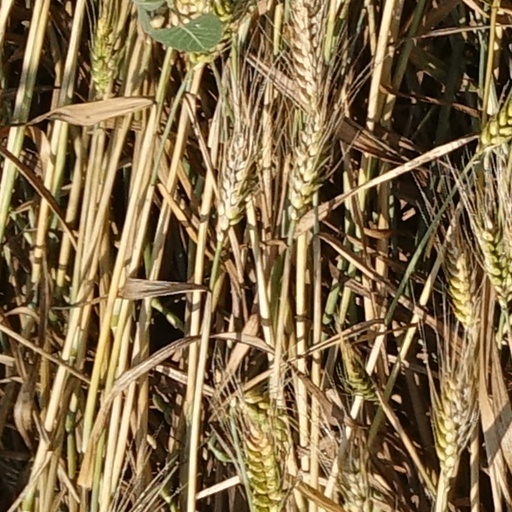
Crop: wheat